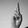
ASL letter: R